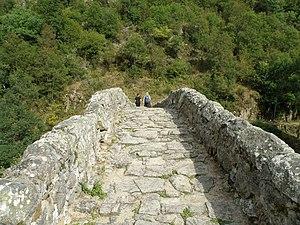
Hameau de Chalencon, appartenant à la comm. de Saint-André-de-Chalencon, dép. de la Haute-Loire, France (région Auvergne). Pont du Diable sur la rivière l'Ance. Largeur totale du pont (avec les parapets): 2,8 m
Le pont du Diable est un pont en arc qui enjambe l'Ance en contrebas du bourg médiéval de Chalencon, dans la Haute-Loire. La rivière forme ici la limite entre les communes de Saint-André-de-Chalencon et de Tiranges.